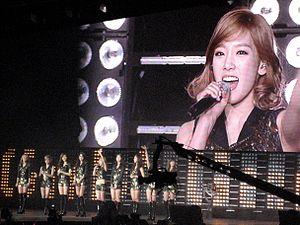
SM Town Live '10 World Tour est le nom de la tournée mondiale de SM Town effectuée en 2010–2011. La tournée a commencé avec un concert à Séoul en août 2010 puis a continué aux États-Unis, au Japon, en Chine et en France.